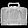
Label: Bag